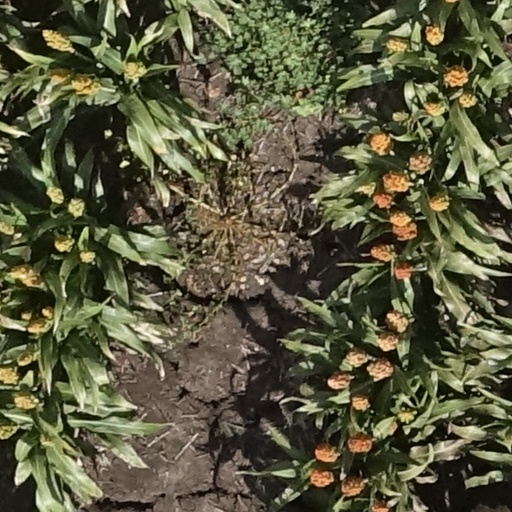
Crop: sorghum